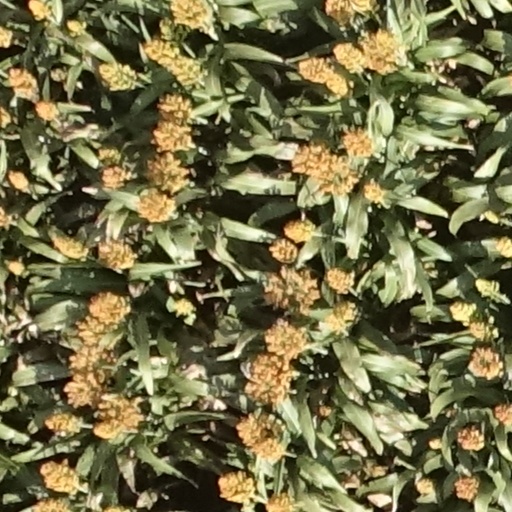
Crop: sorghum